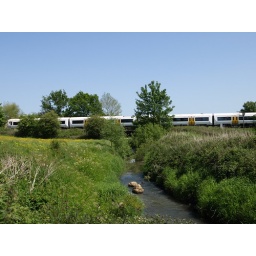
looking north on the Rother approaching Etchingham with Hastings-London train on the bridge over the river